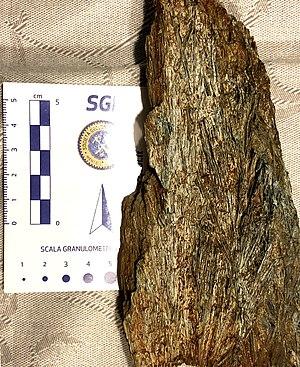
La komatiite est une roche volcanique ultramafique à olivine et pyroxène, riche en magnésium, très fréquente à l'Hadéen et l'Archéen. Elle tient son nom de la rivière Komati, en Afrique du Sud, où elle est particulièrement visible.